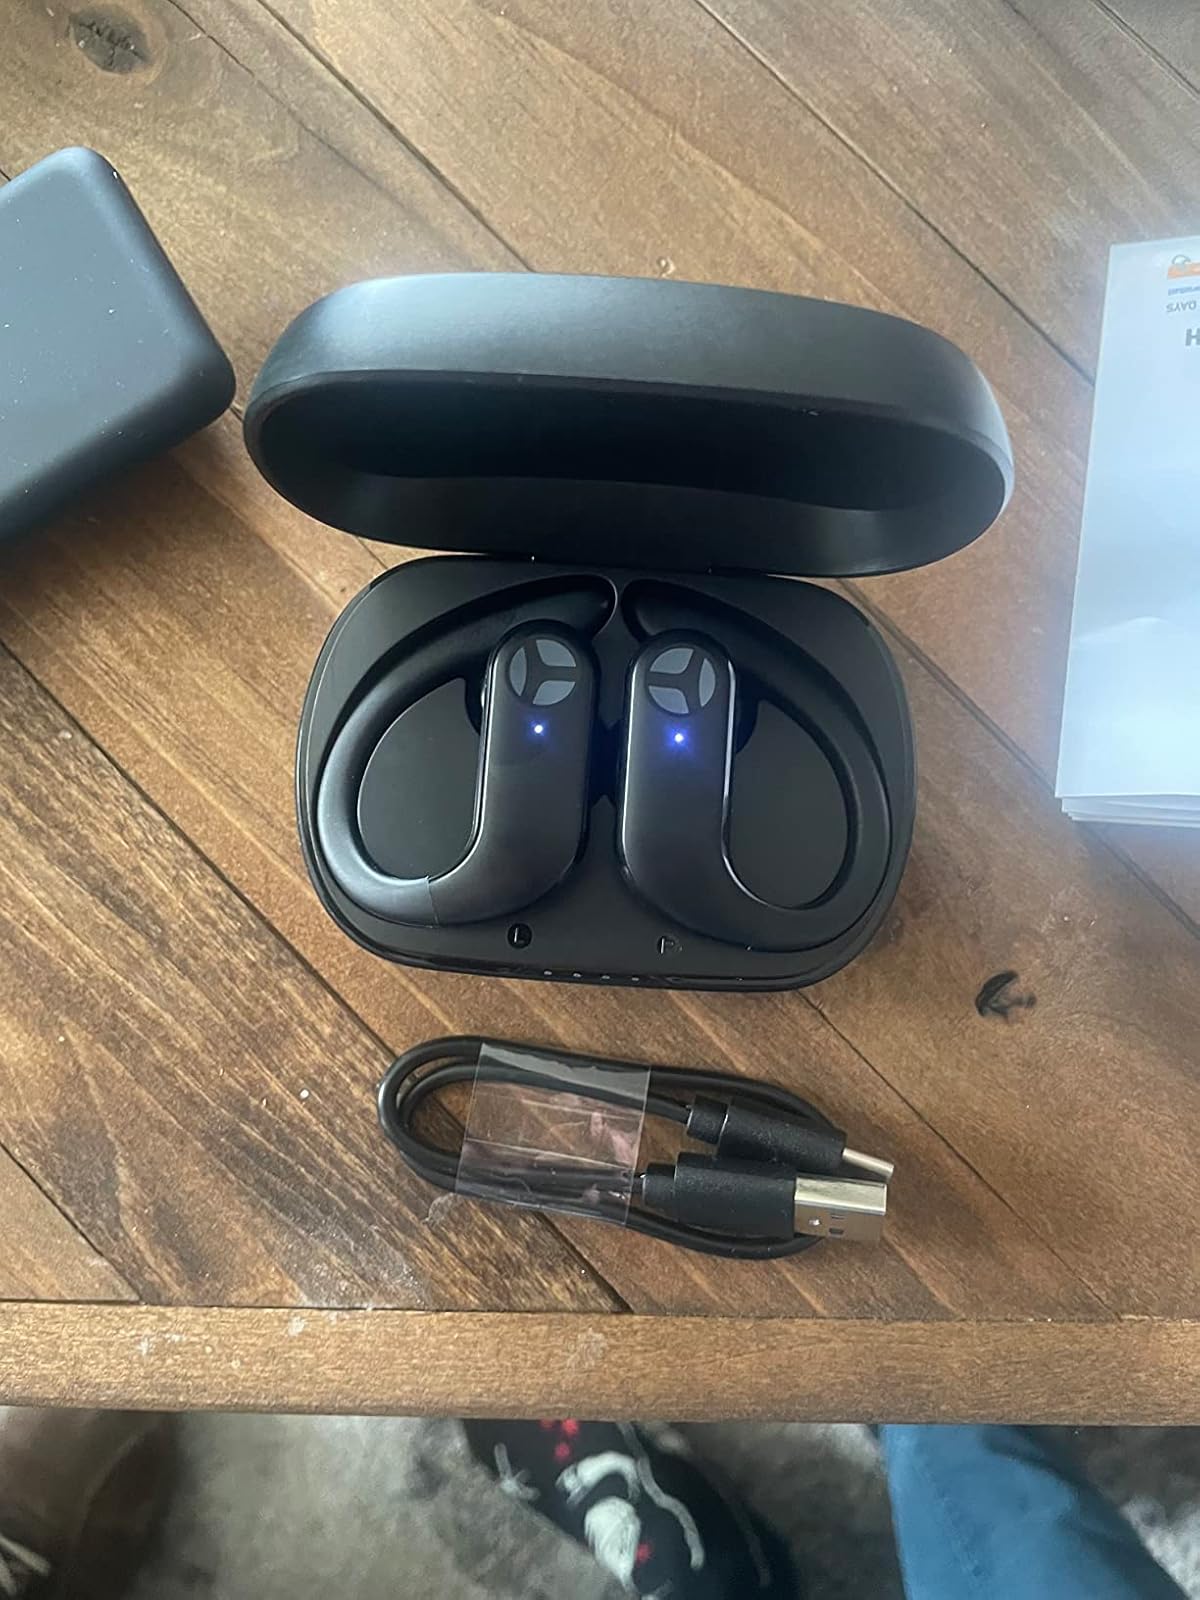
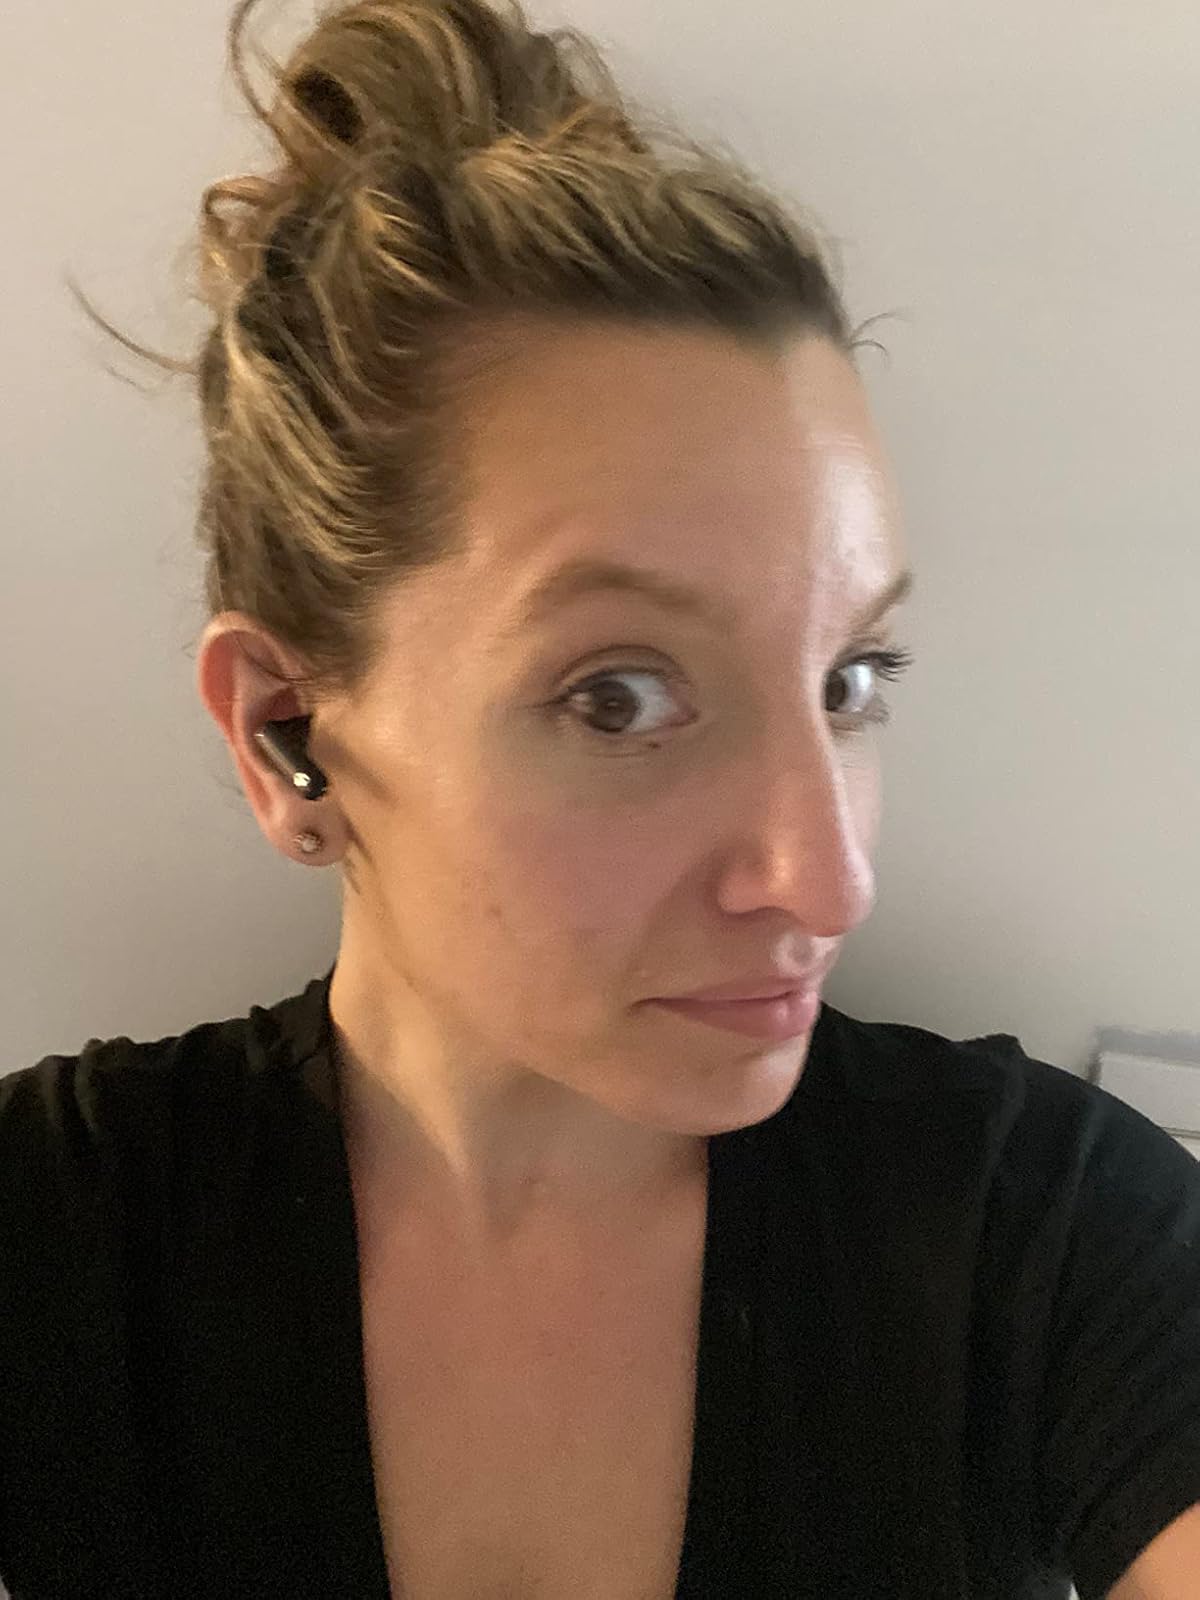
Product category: earbuds
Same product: no